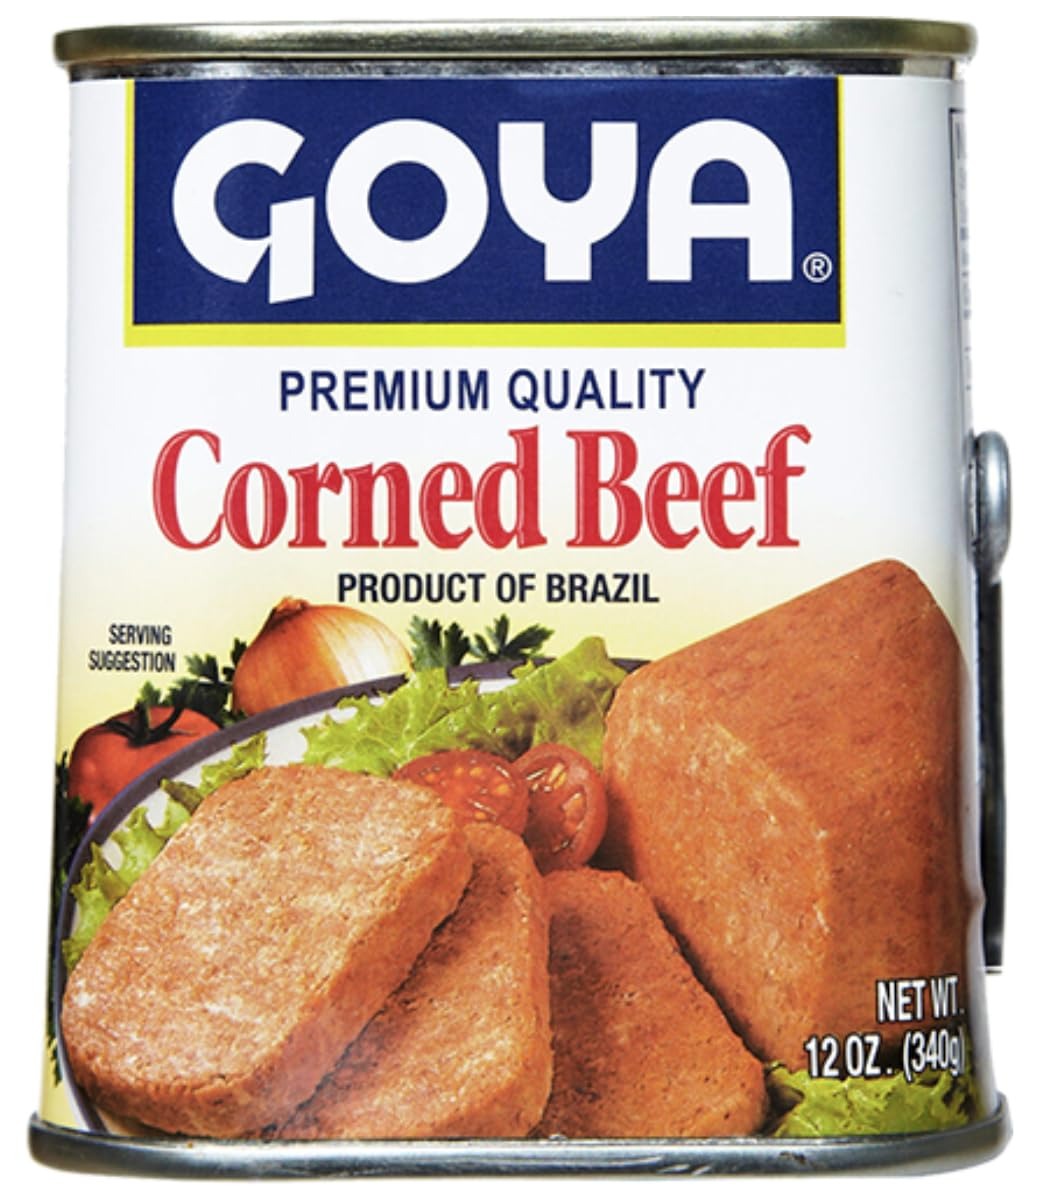
Item Name: Goya Corned Beef, 12 oz, 2-Pack
Bullet Point 1: Goya Corned Beef, 12 ounce, 2 pack.
Bullet Point 2: Enjoy the true flavors of Caribbean with this Goya Corned Beef.
Bullet Point 3: Tender, juicy and delicious, the corned beef makes for a tempting addition to any salad, stew, casserole, sandwich and more.
Bullet Point 4: Keep on hand for those nights you don't know what to make or for those dishes that are missing something.
Bullet Point 5: If it's Goya ... it has to be good! Low Fat, Trans Fat Free, Low Cholesterol, a Great source of protein.
Product Description: Goya Corned Beef, 12 oz, 2-Pack
Value: 24.0
Unit: Ounce

Price: 14.56